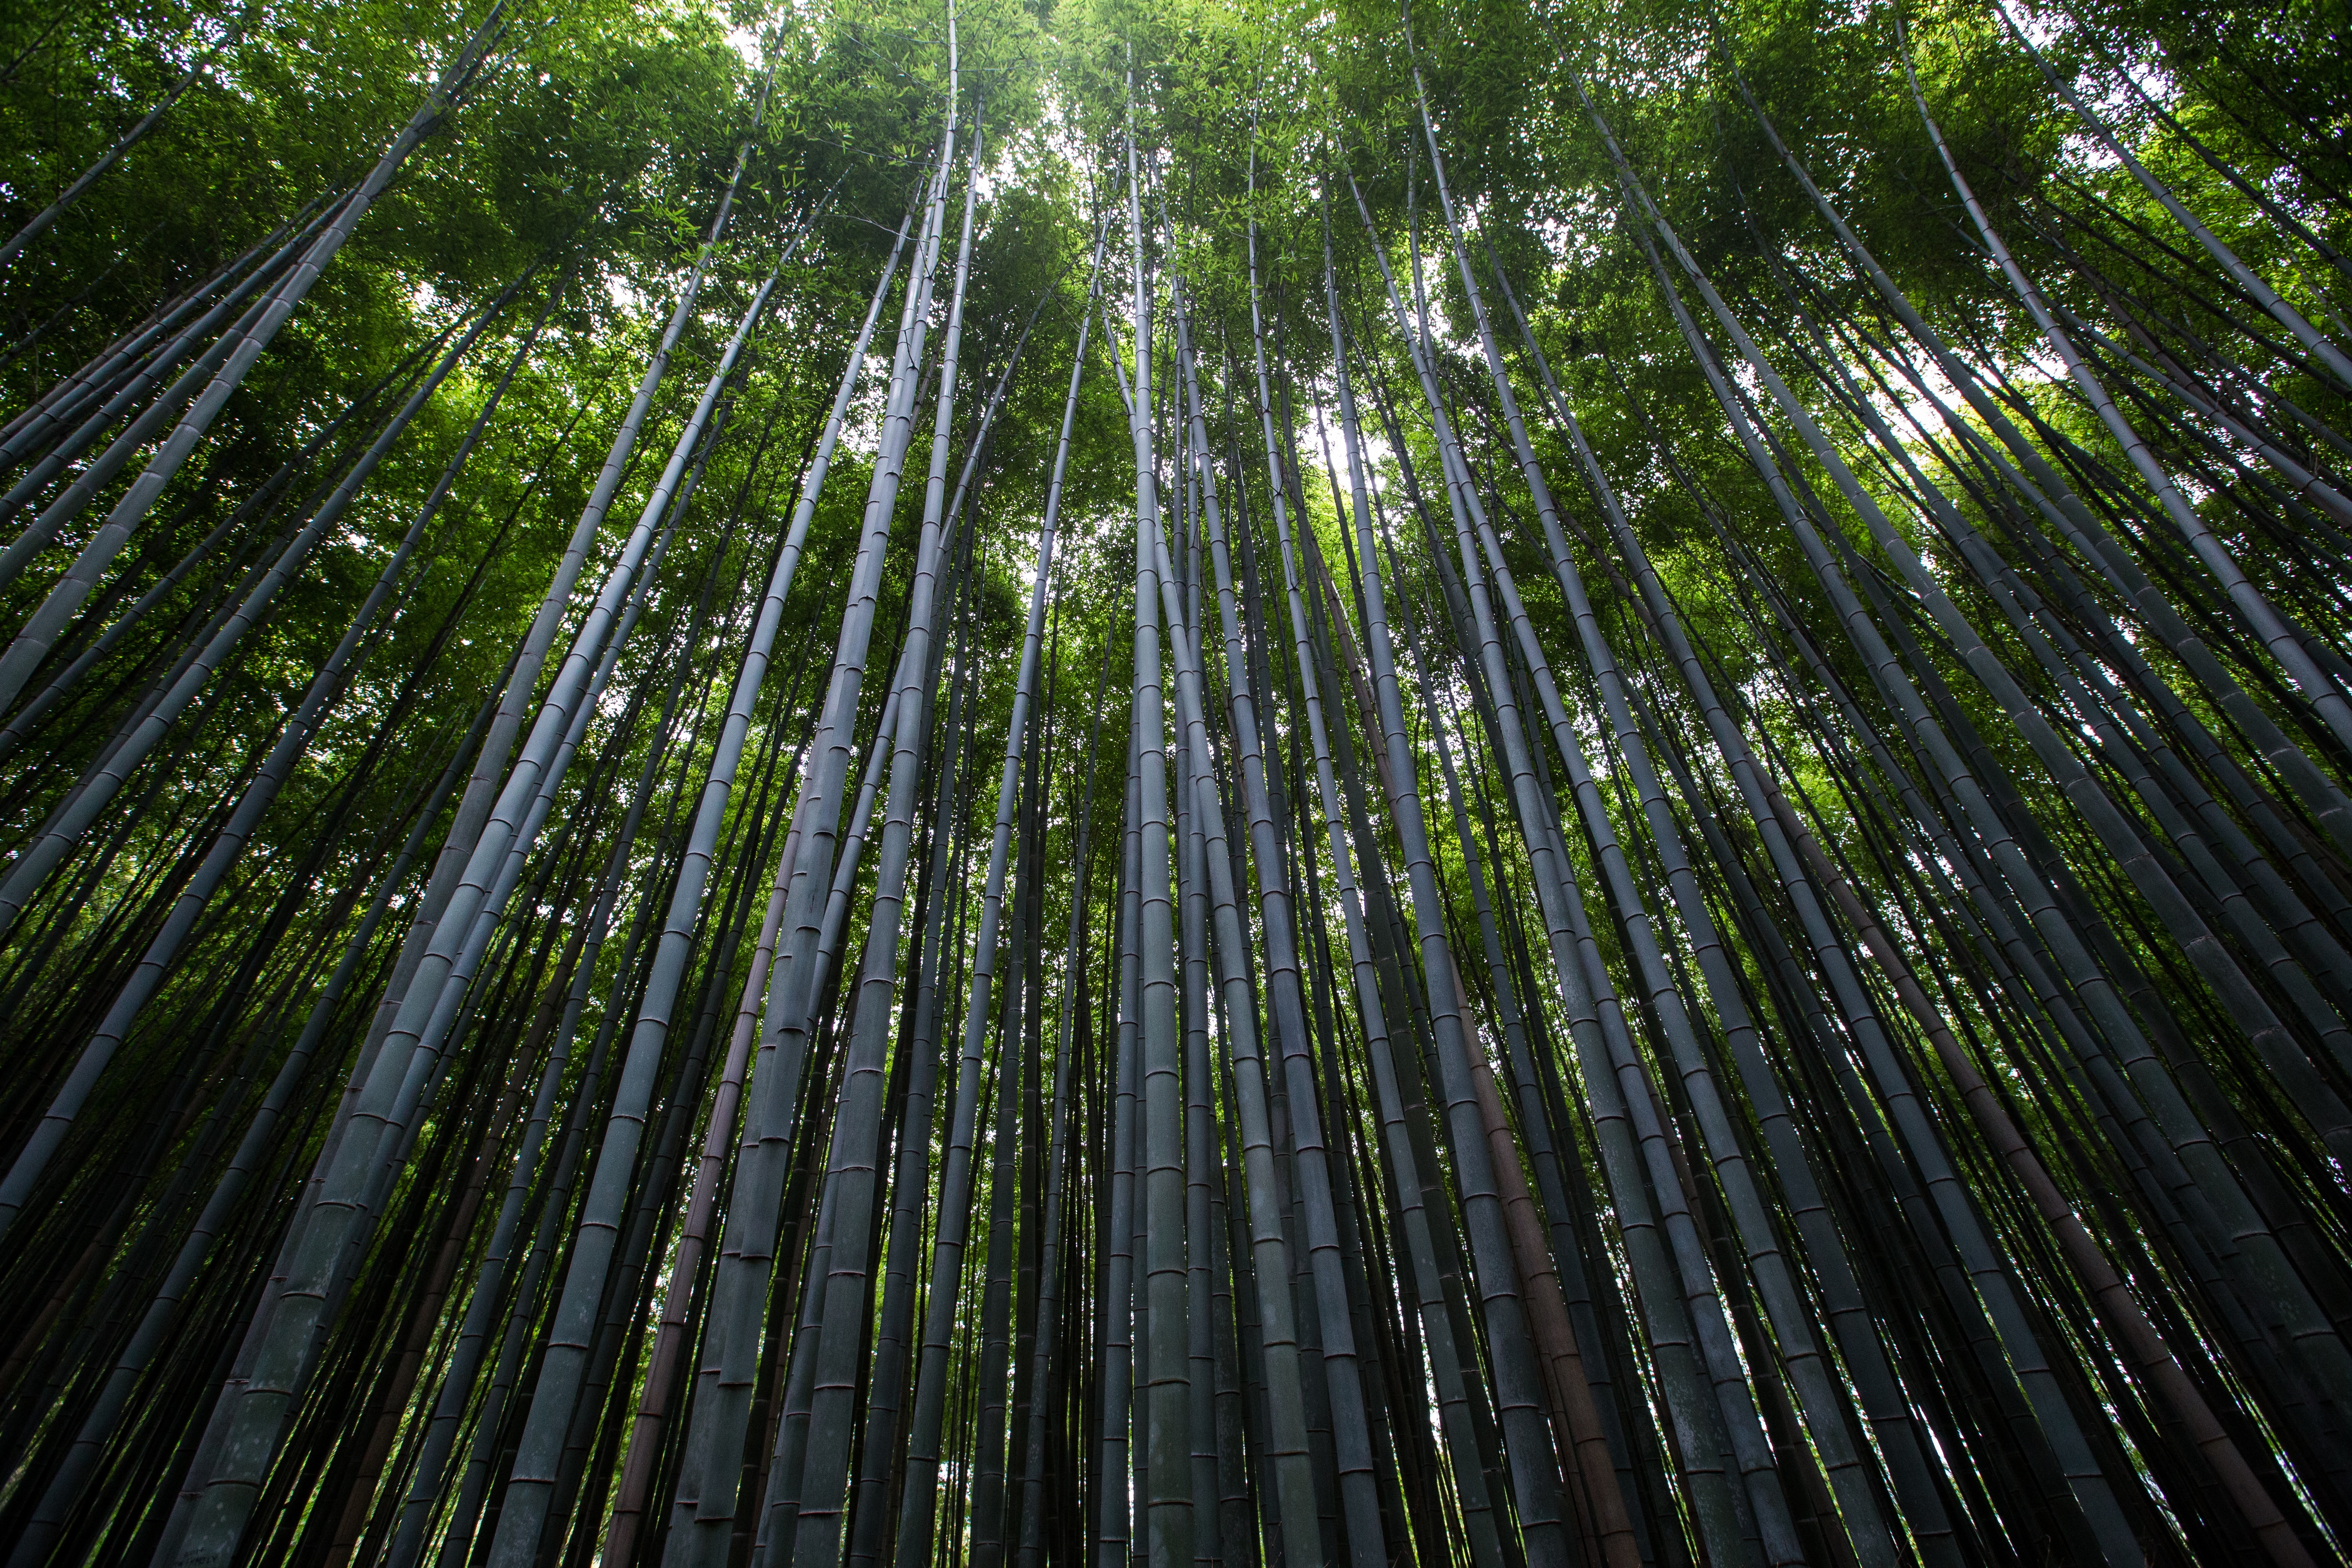
tree, nature, forest, grass, outdoor, branch, light, growth, plant, wood, sunlight, leaf, environment, foliage, green, high, jungle, botany, plants, ecology, trees, rainforest, habitat, bamboo, ecosystem, thin, slender, resource, renewable, natural environment, plant stem, woody plant, arecales